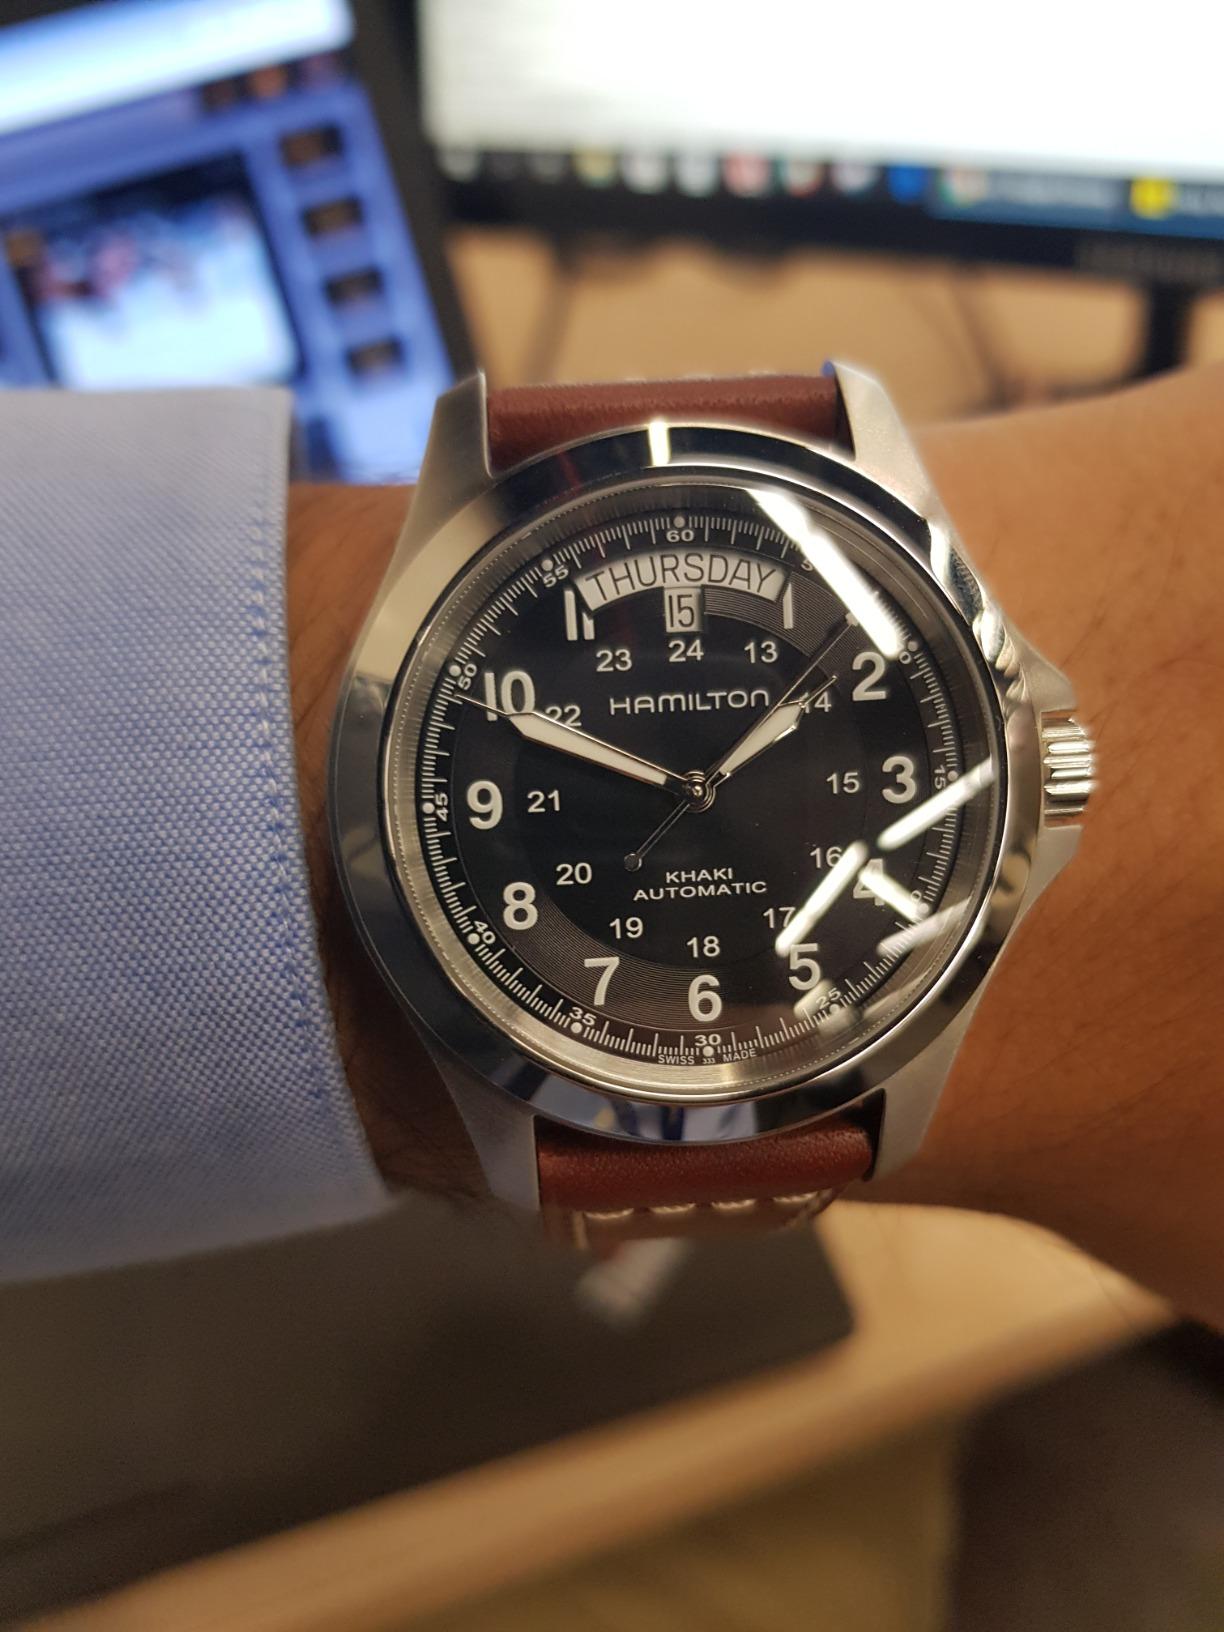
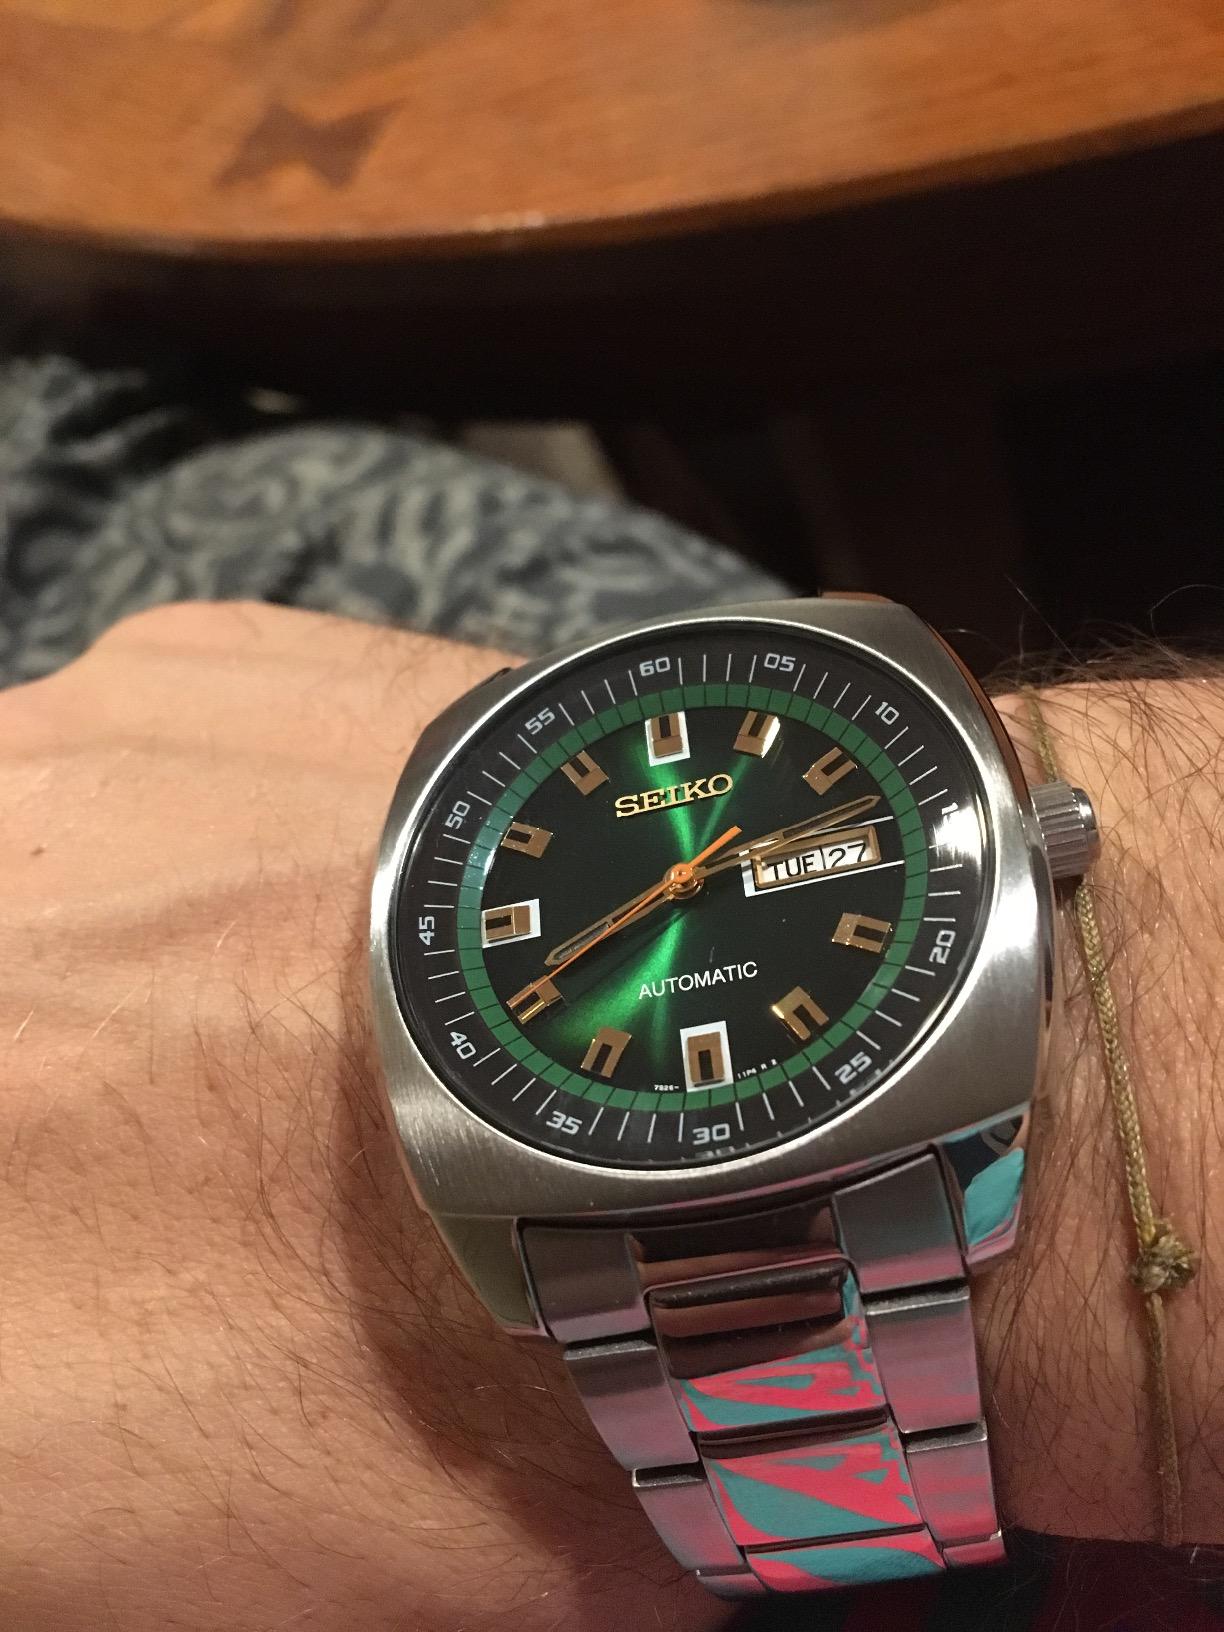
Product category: accessories_watch
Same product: no